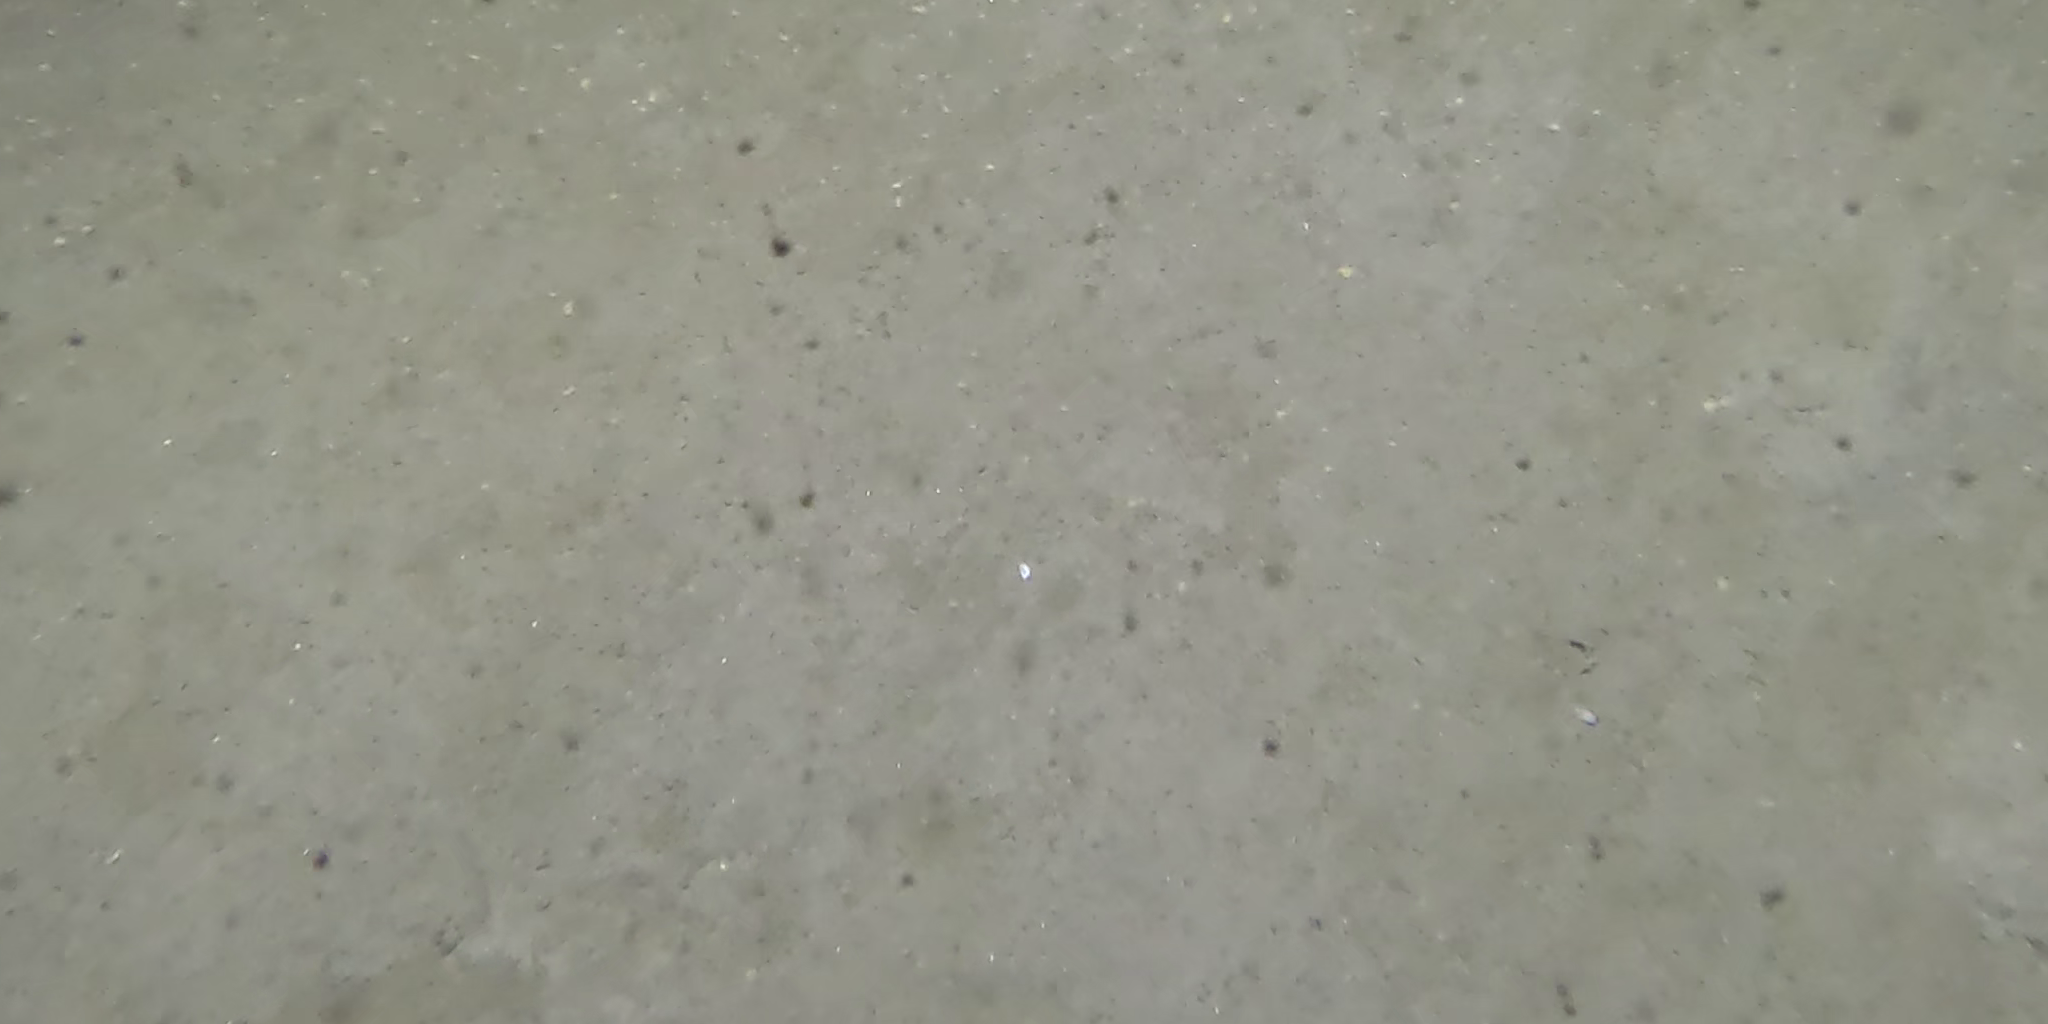
Seabed habitat: sand